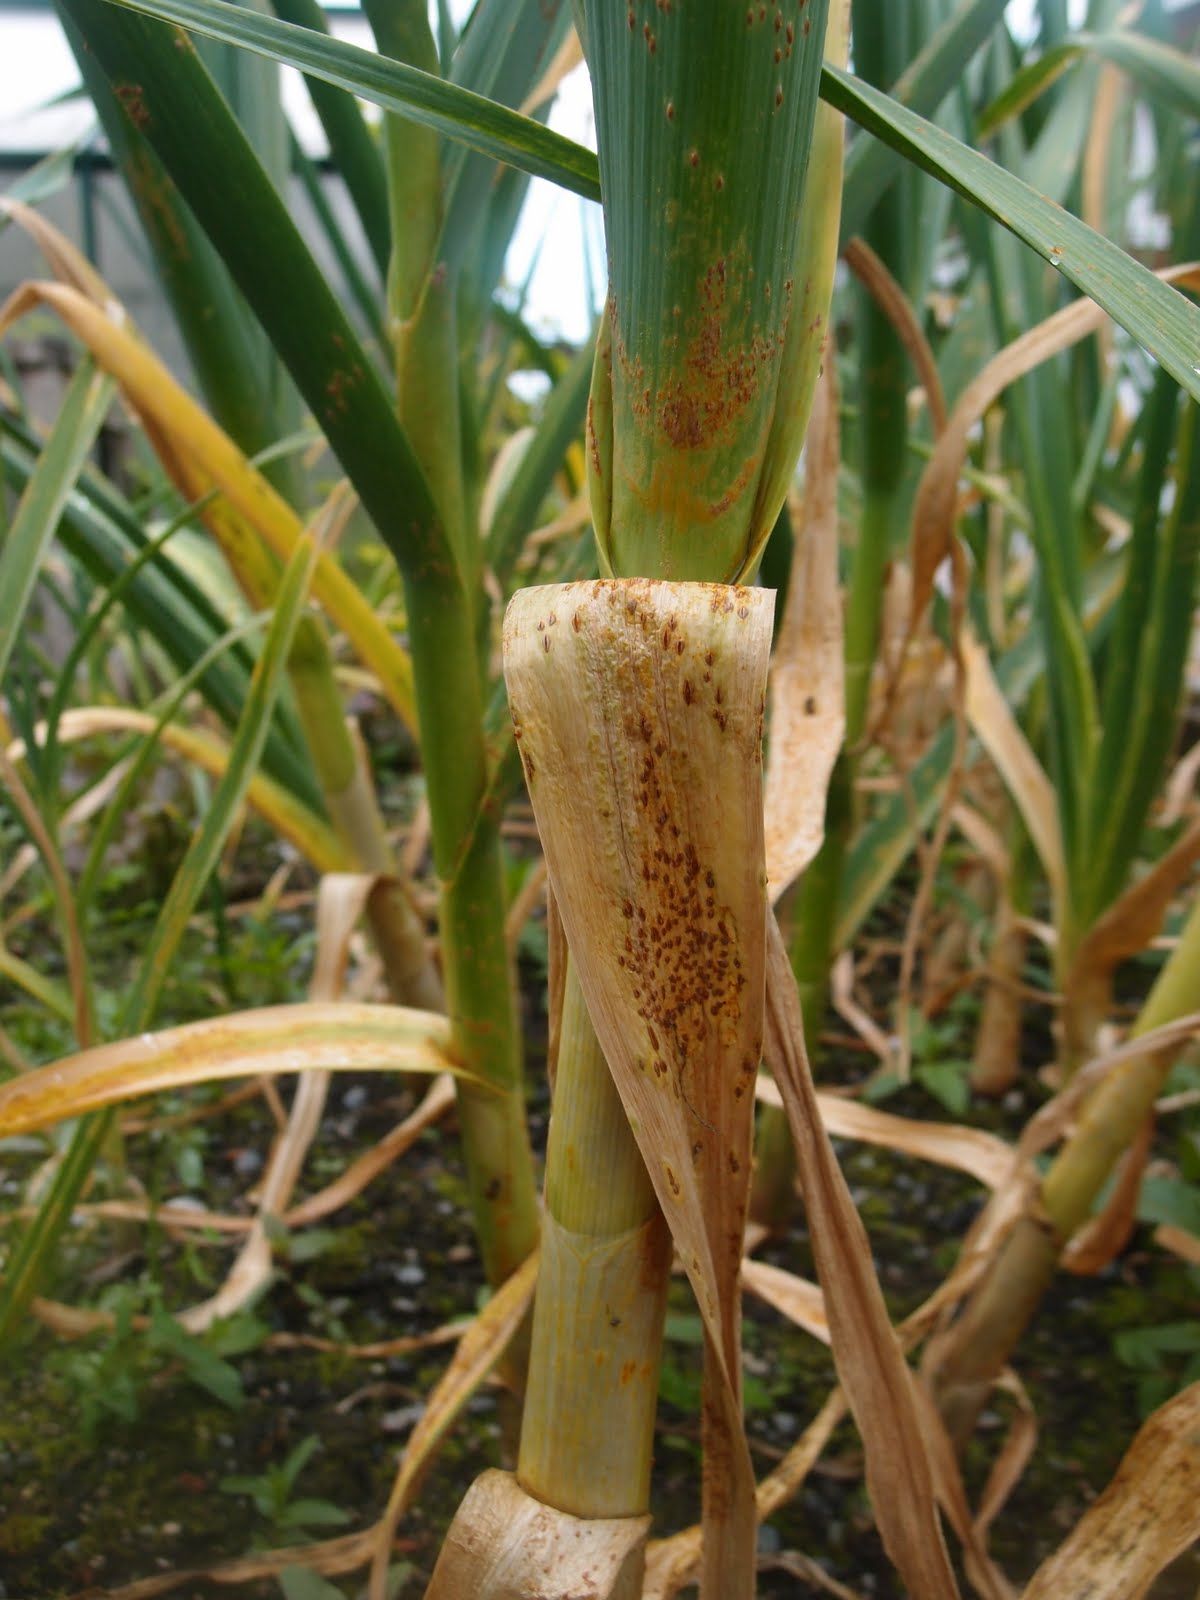
Plant: Garlic
Disease: garlic rust